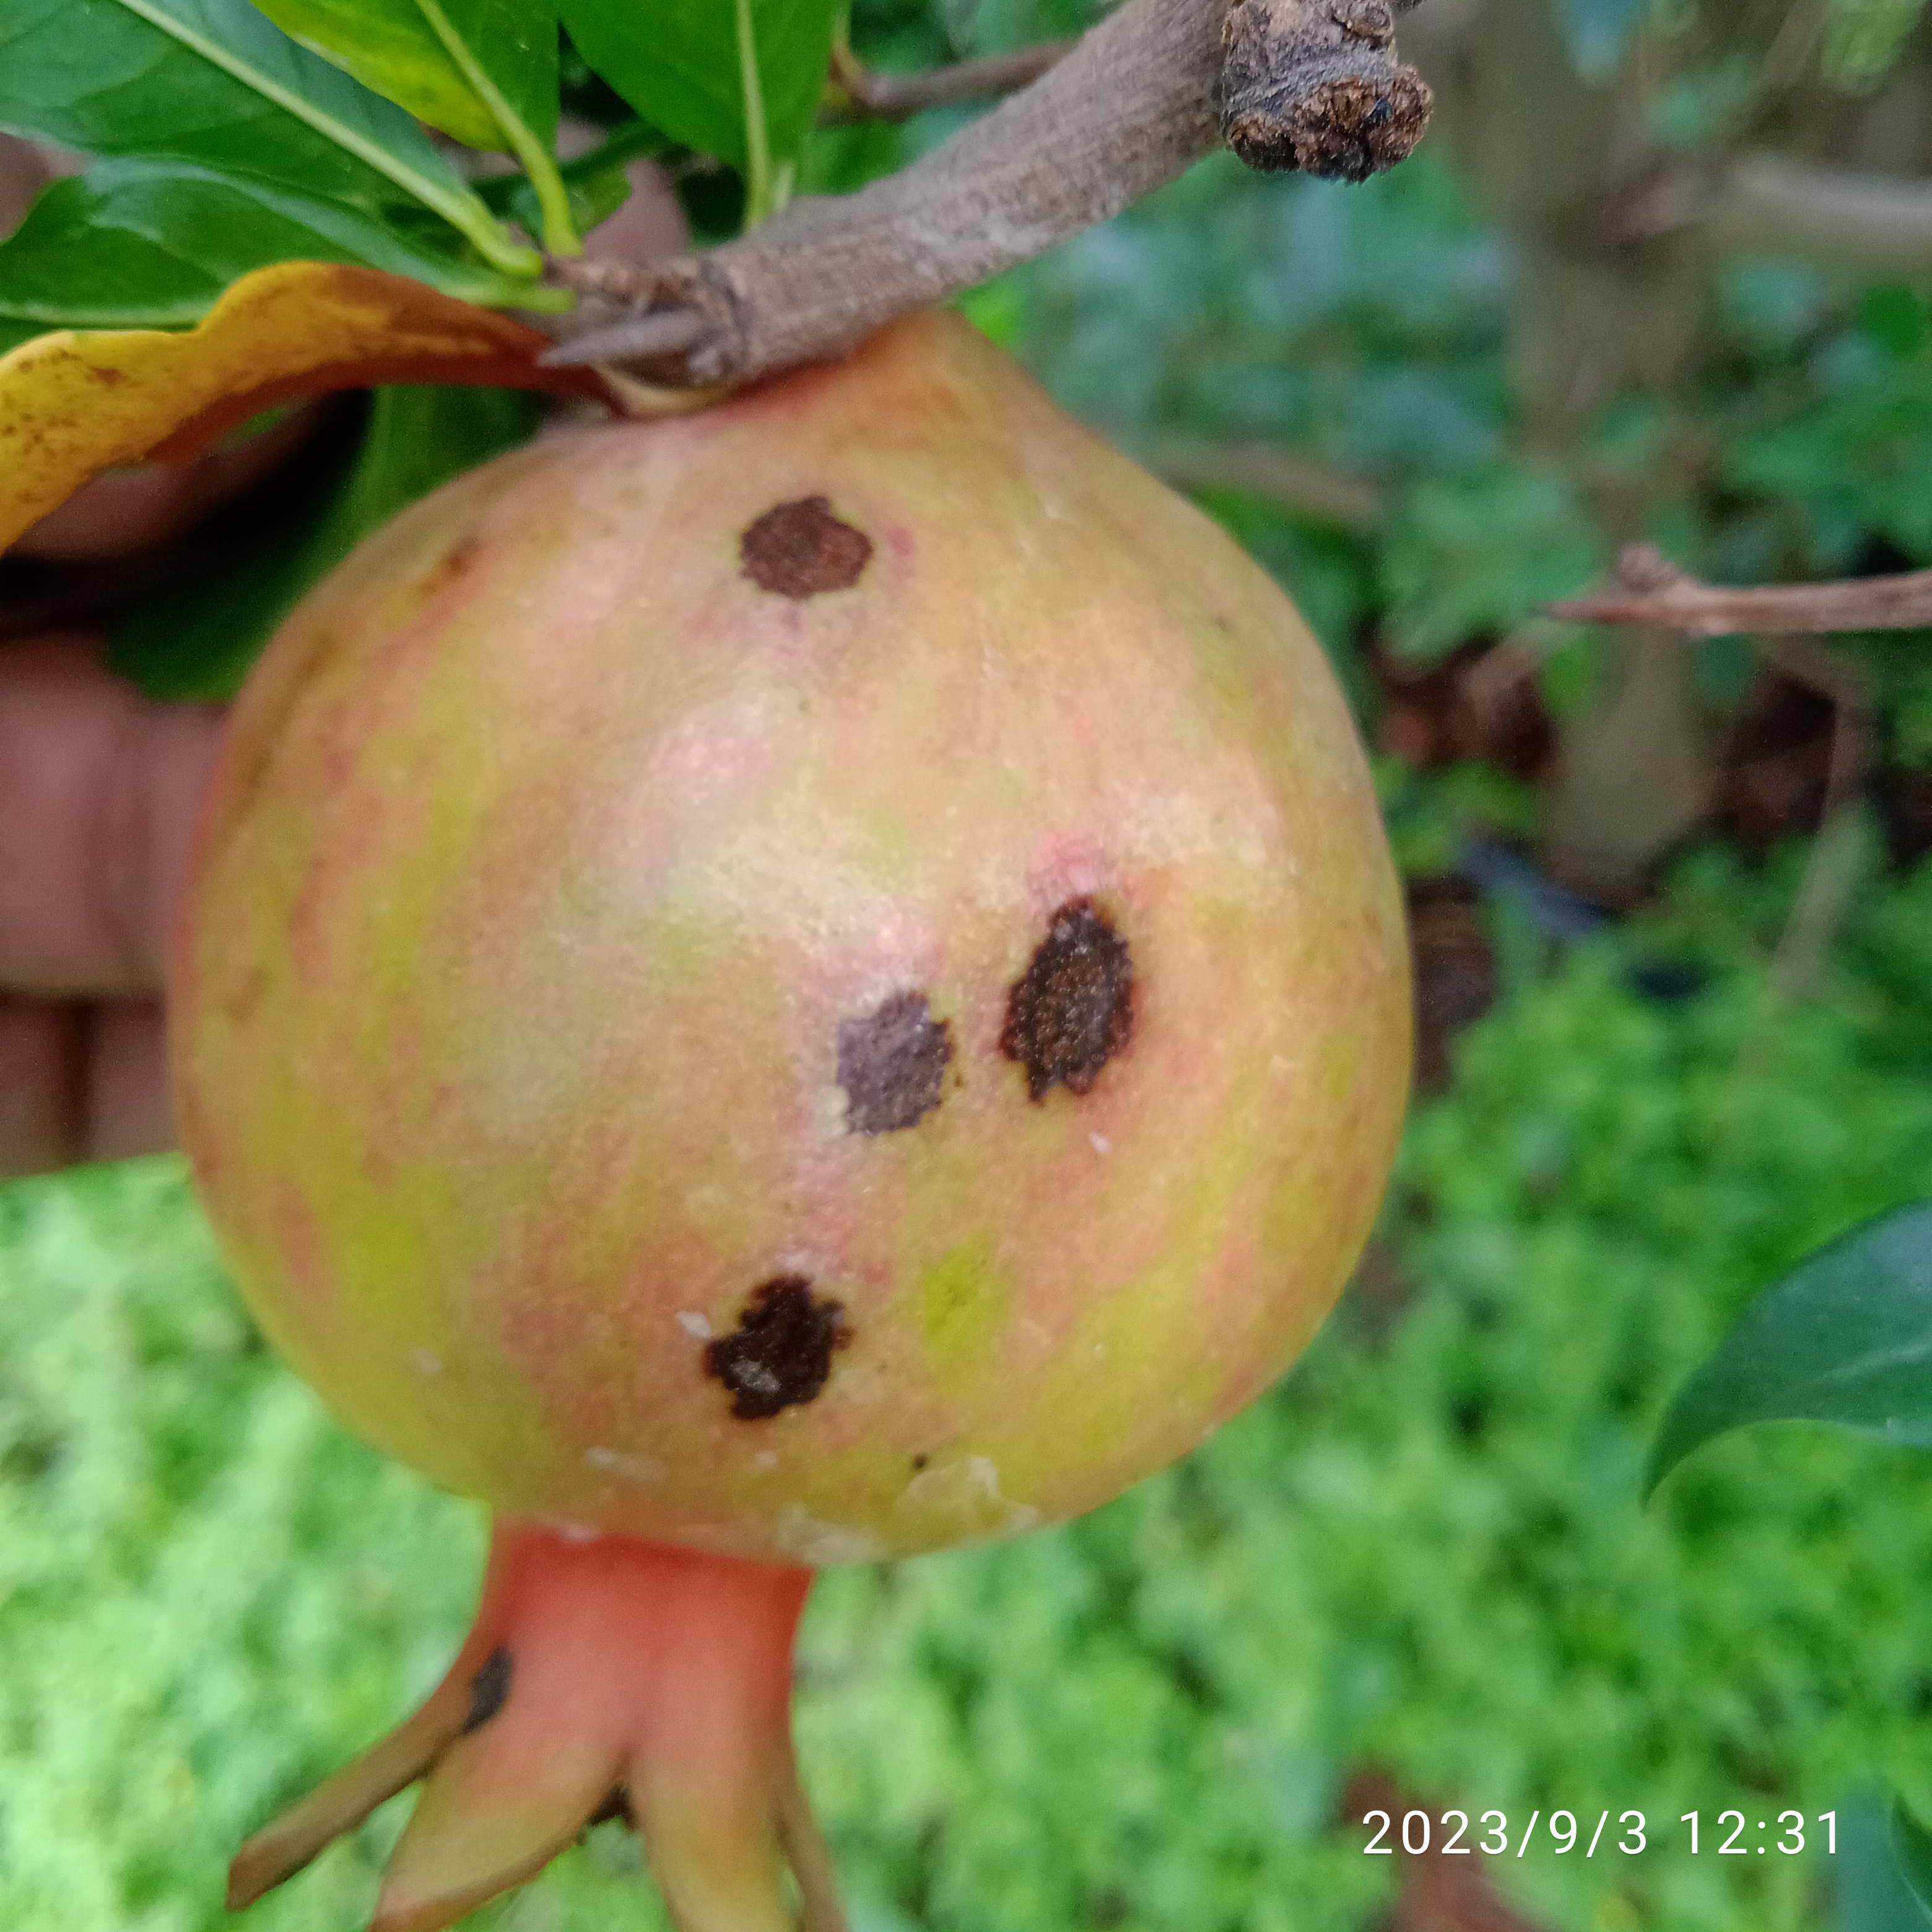
Label: Anthracnose